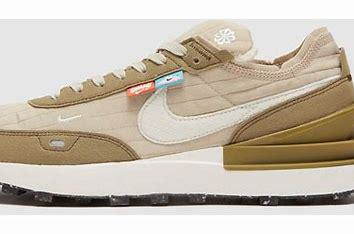
Brand: Nike
Model: Waffle One